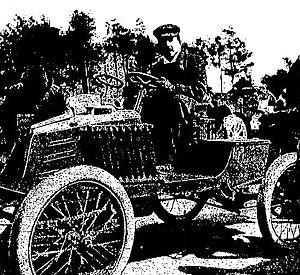
Louis Renault au Paris-Berlin 1901, Histoire de l'automobile, Pierre Souvestre, éd. H. Dunod et E. Pinat, 1907 (ASIN B001BPBE58) p.772
Paris-Berlin est une course automobile organisée par l'Automobile Club de France, du 27 au 29 juin 1901, sur une distance de course de 1 105 kilomètres. Elle est considérée comme étant le VIᵉ Grand Prix automobile de l'A.C.F.. L'organisent conjointement les Automobile Club de France et d'Allemagne.
Louis Renault, né le 12 février 1877 à Paris et mort le 24 octobre 1944 à la prison de Fresnes, est un inventeur, pilote de course et chef d'entreprise français. Il est le fondateur de l'empire industriel Renault, ce qui en fait un pionnier de l'industrie automobile française.